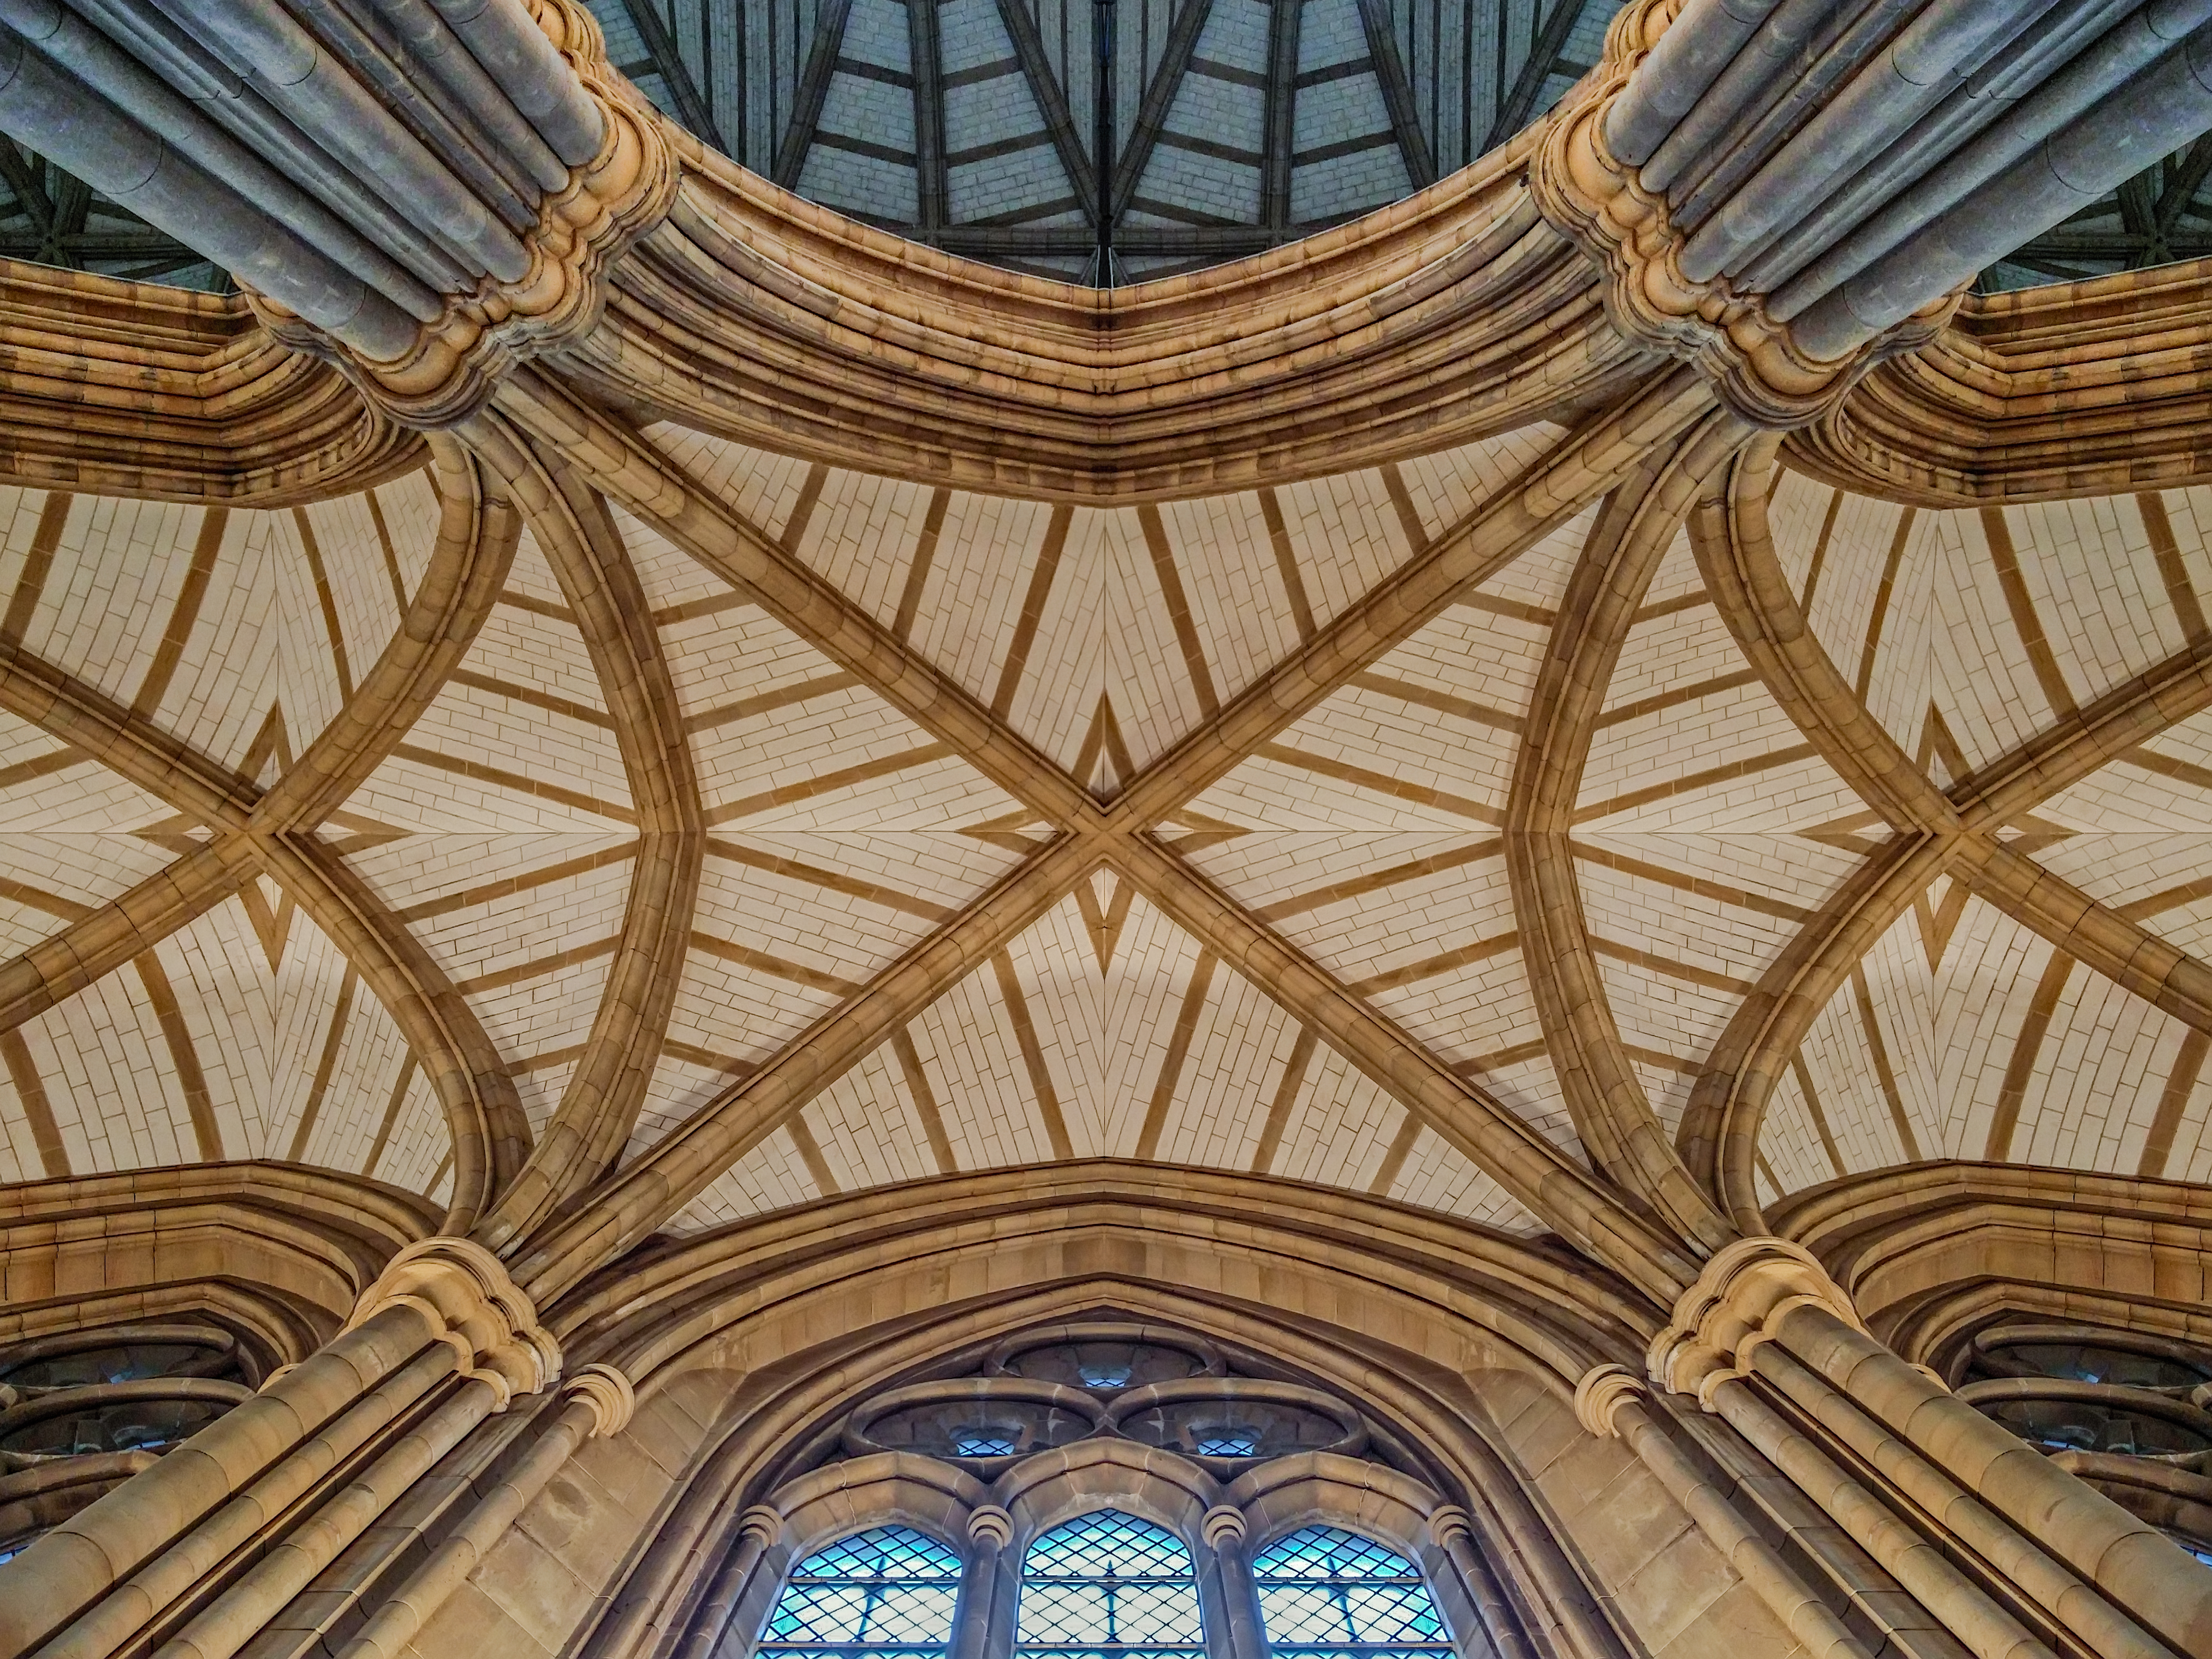
architecture, window, building, ceiling, facade, church, cathedral, chapel, place of worship, interior design, art, design, pillars, symmetry, up, vault, dome, vaulted, lancing, lancingcollege, ribvault, daylgiht, daylighting